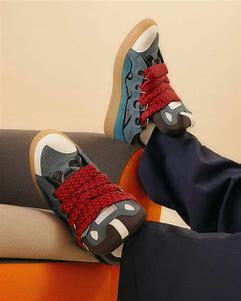
Brand: Lanvin
Model: Curb